Palazzo Trabia

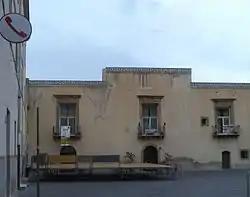
Santo Stefano di Camastra

Palazzo Trabia is a historic building in Santo Stefano di Camastra, in the province of Messina in Italy. It is currently home to the Civic Museum of Ceramics.